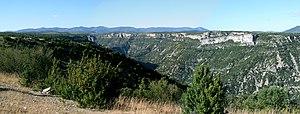
Contreforts du causse de Blandas dominant les gorges de la Vis, vus depuis Saint-Maurice-Navacelles.
Le causse de Blandas est un plateau karstique situé en Languedoc-Roussillon dans le département du Gard. Il est bordé au nord par la vallée de l'Arre et le massif des Cévennes, à l'ouest au sud et à l'est par les gorges de la Vis et le causse du Larzac.